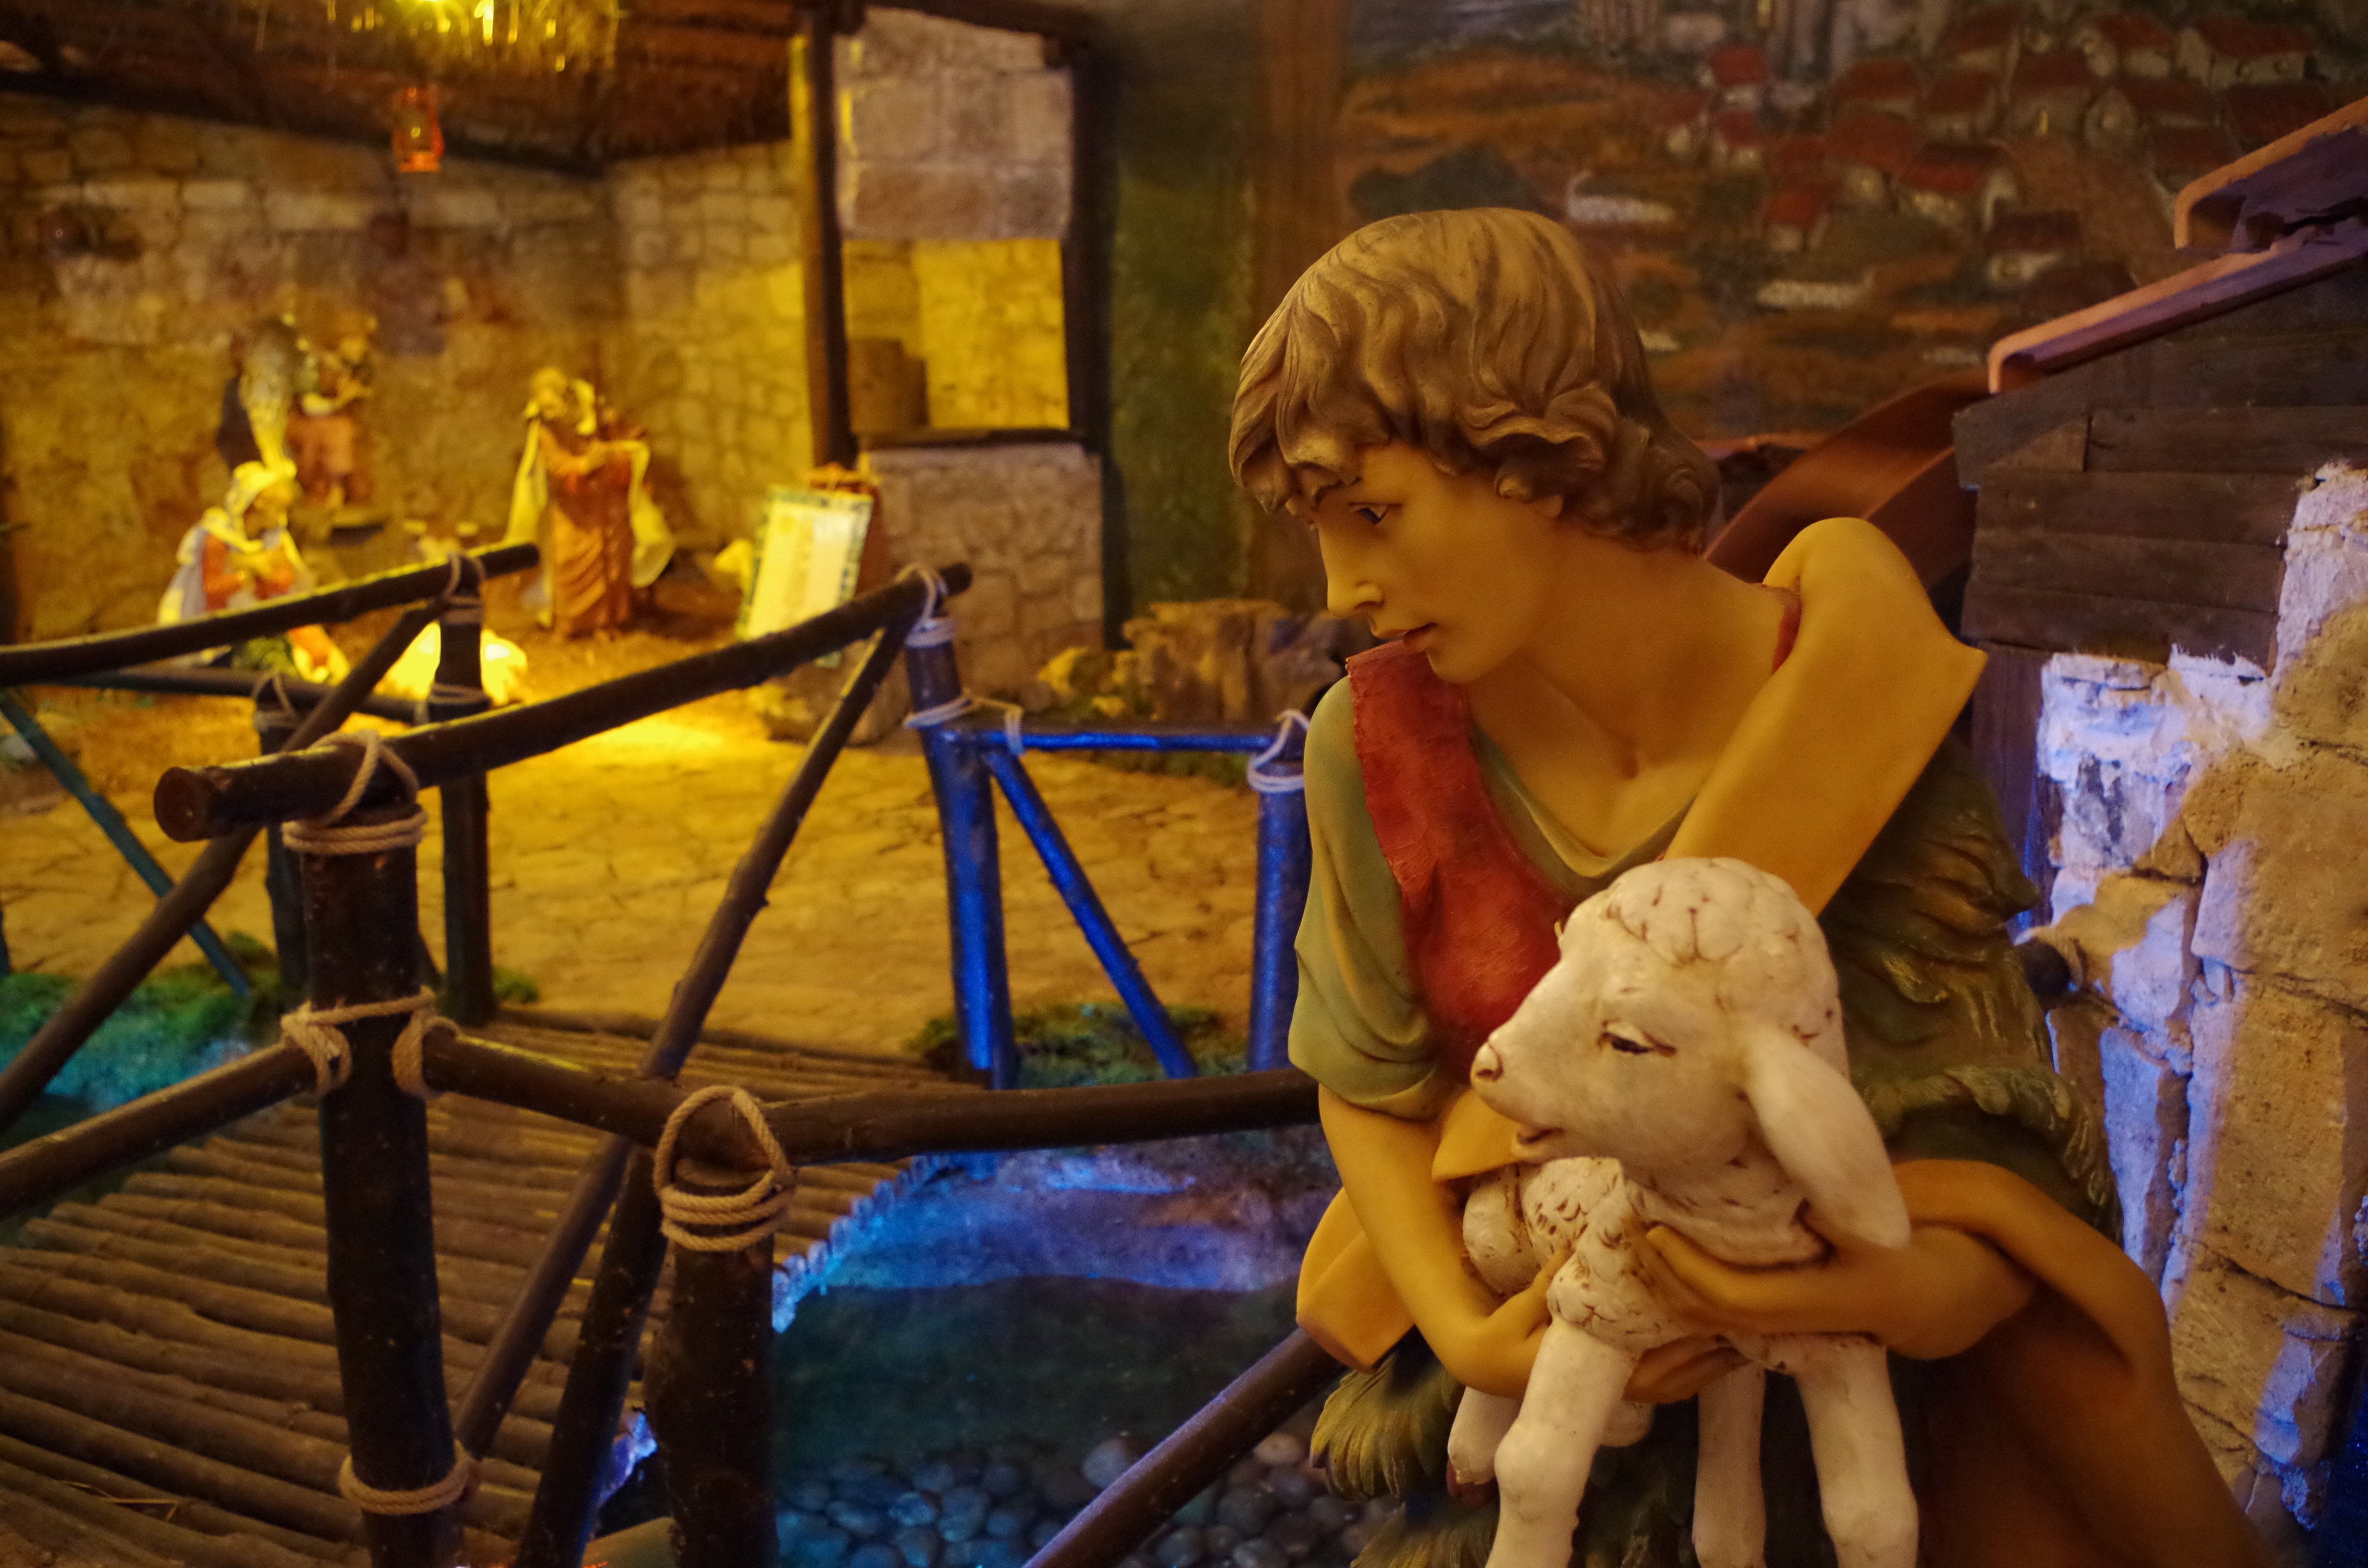
hut, christmas, advent, nativity, maria, crib, screenshot, mythology, madonna, giuseppe, musical theatre